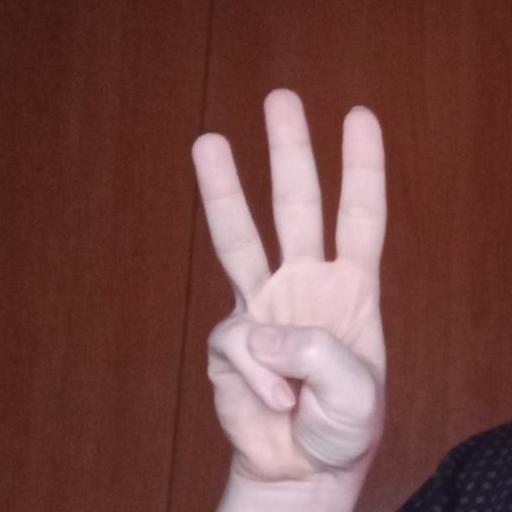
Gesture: three